Carlo Ratti

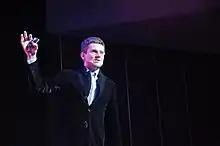

Carlo Ratti (born 1971 in Turin, Italy) is an Italian architect, engineer, inventor and author. He is a professor at the Massachusetts Institute of Technology where he directs the MIT Senseable City Lab. Ratti is also a founding partner of CRA-Carlo Ratti Associati, an international design and innovation firm with locations in Turin, New York and London.